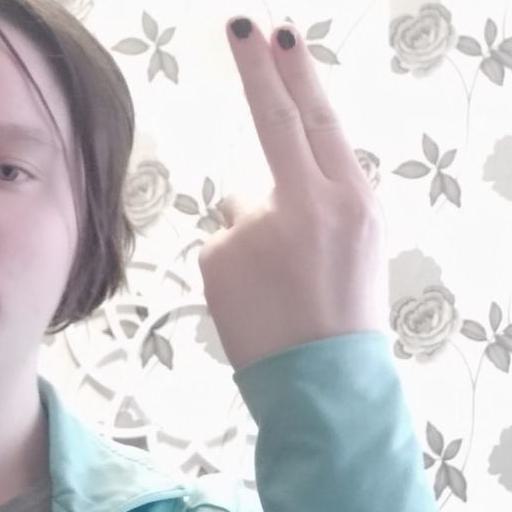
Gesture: two_up_inverted